High school dropouts in the United States

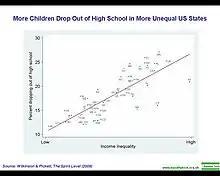
More children drop out of high school in US states with higher economic inequality

The United States Department of Education's measurement of the "status" dropout rate is the percentage of 16 to 24-year-olds who are not enrolled in school and have not earned a high school credential. This rate is different from the event dropout rate and related measures of the status completion and average freshman completion rates. The status high school dropout rate in 2009 was 8.1%. There are many risk factors for high school dropouts. These can be categorized into social and academic risk factors.